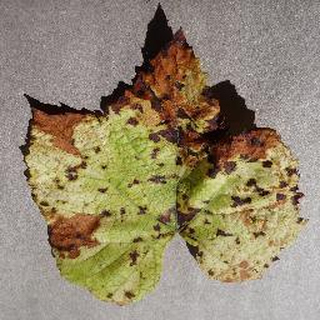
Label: grape_leaf_blight